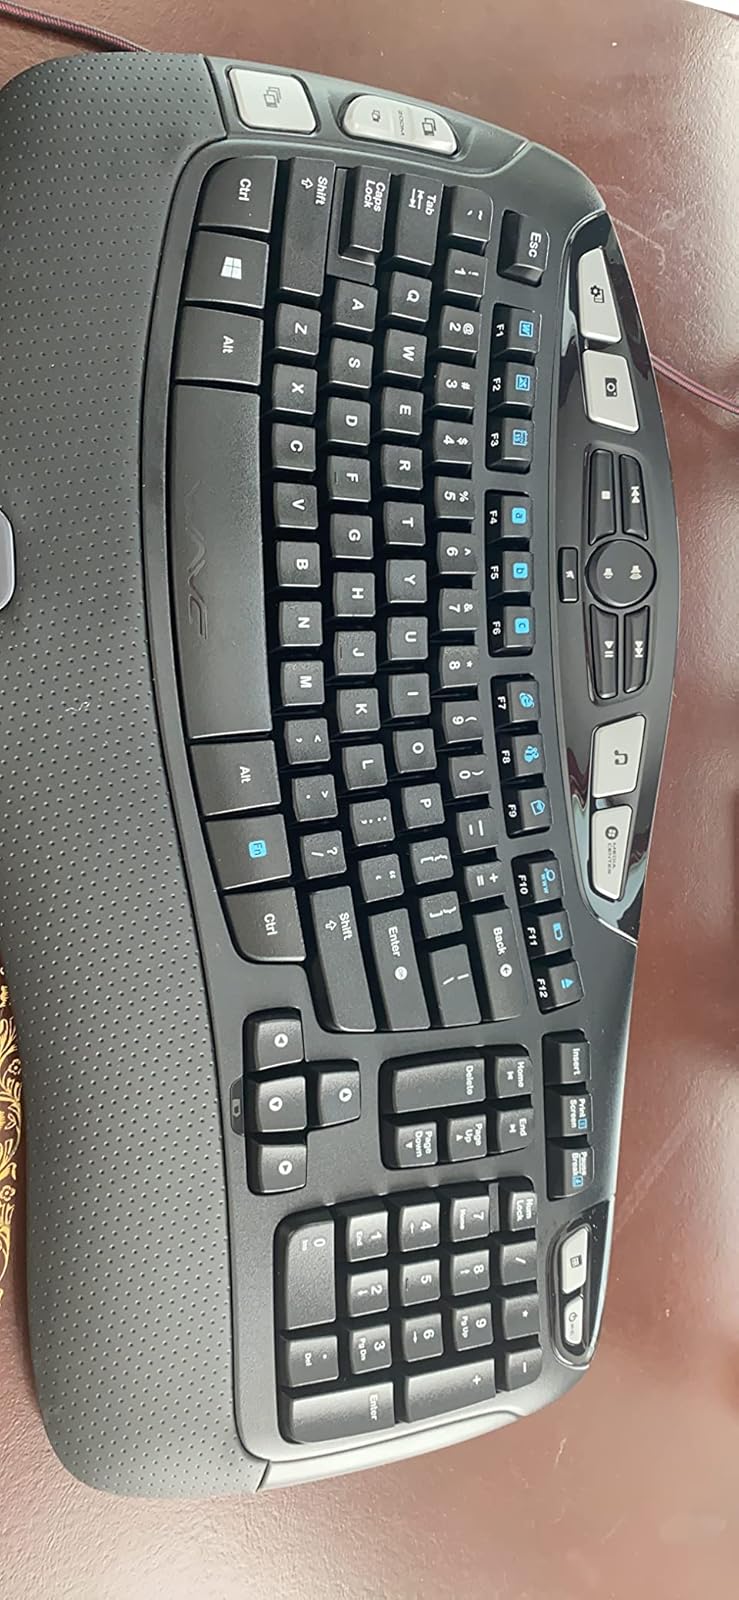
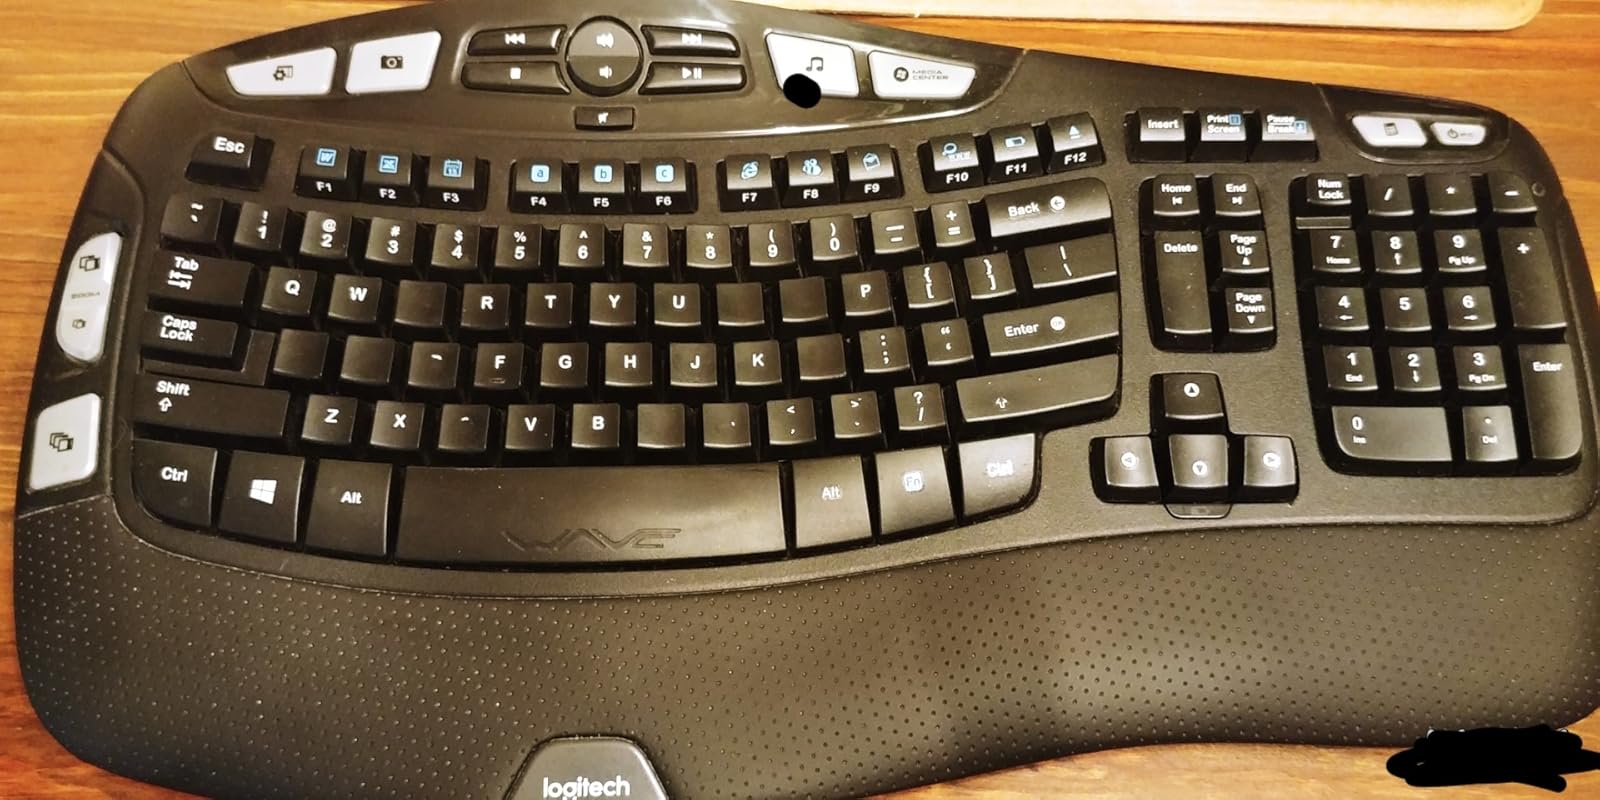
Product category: keyboard
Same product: yes